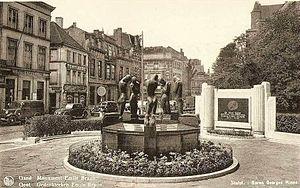
Le monument original à Emile Braun à Gand. Composé de la ""Fontaine des Agenouillés"" de Georges Minne et de la plaque commémorative au bourgmestre Braun."
Émile, baron Braun, né à Nivelles le 2 décembre 1849 et mort à Vichy le 30 août 1927 est un ancien député belge et bourgmestre de la ville de Gand. Il est le fils de Thomas Braun Sr.
La Fontaine des Agenouillés ou Fontaine des Éphèbes Agenouillés est une œuvre du sculpteur symboliste belge George Minne située au centre de la ville de Gand, dans la province de Flandre-Orientale en Belgique.